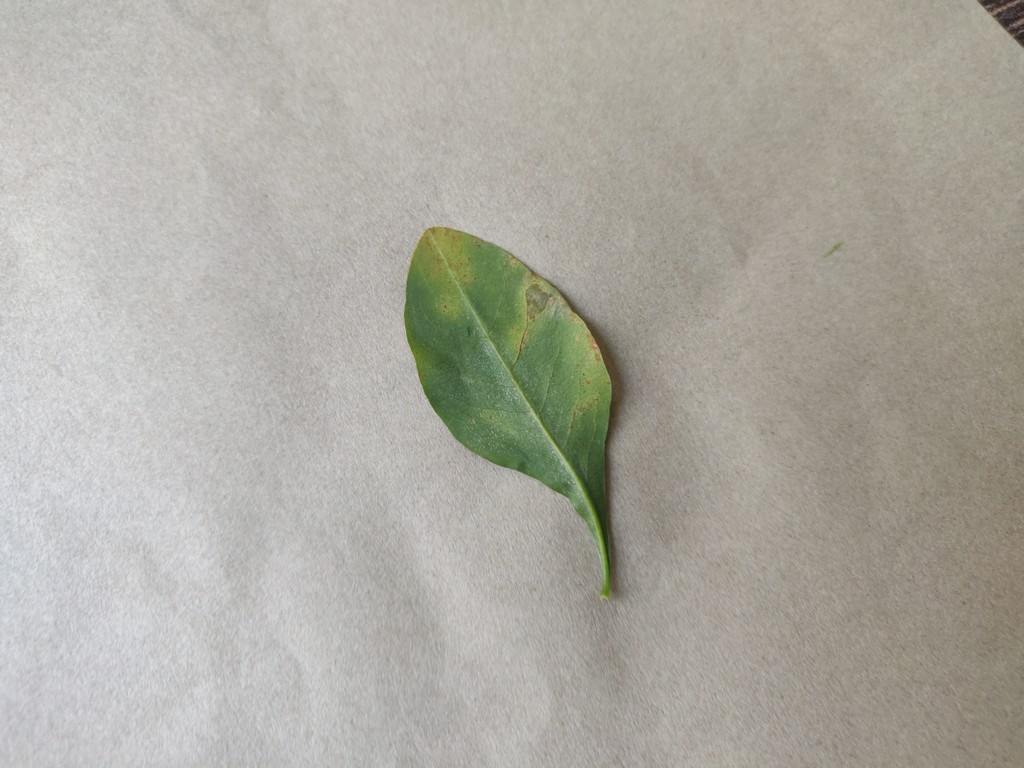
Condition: Unhealthy
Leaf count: single
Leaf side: back